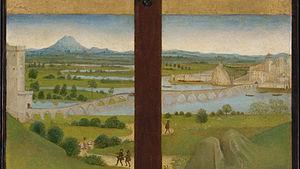
Le Pont Saint-Bénézet, couramment appelé Pont d'Avignon, est un vestige de pont sur le Rhône composé de quatre arches.